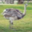
Label: bird